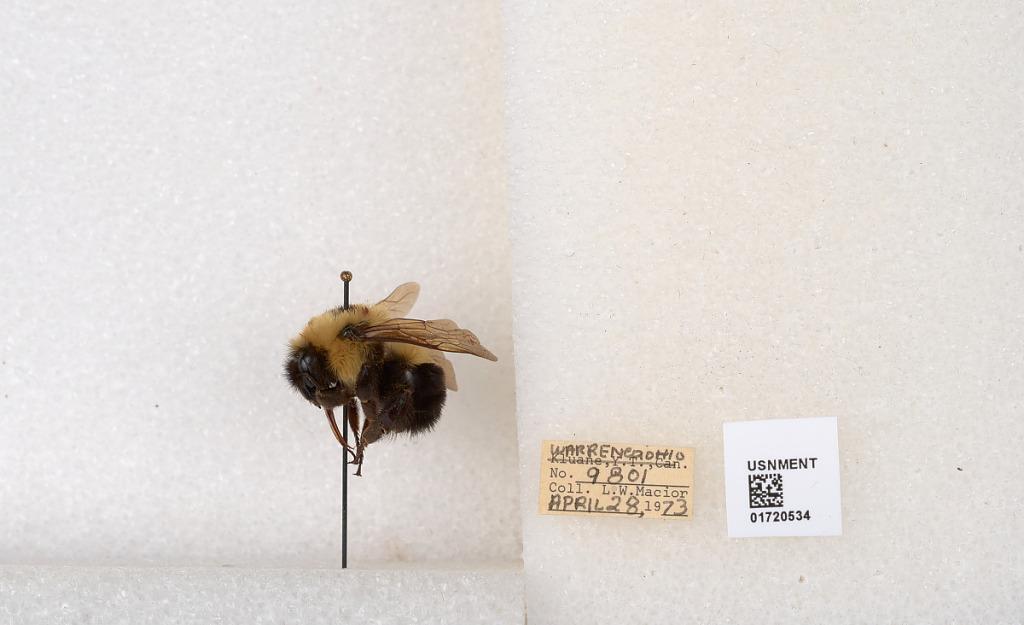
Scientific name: Bombus bimaculatus Cresson
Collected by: L. Macior
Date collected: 1973-4-28
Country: United States
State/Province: Ohio
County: Warren
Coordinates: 39.4276, -84.1668